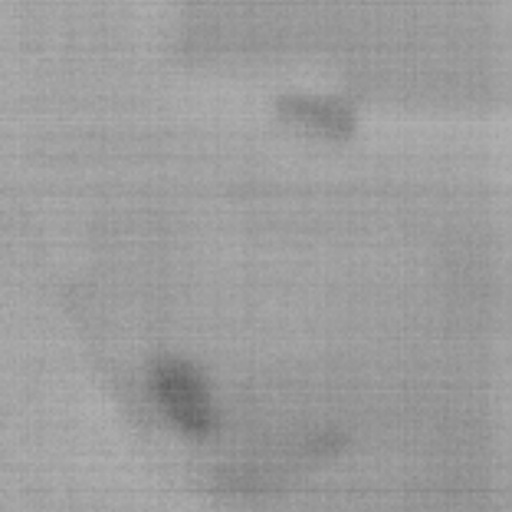
Label: Minor Defect